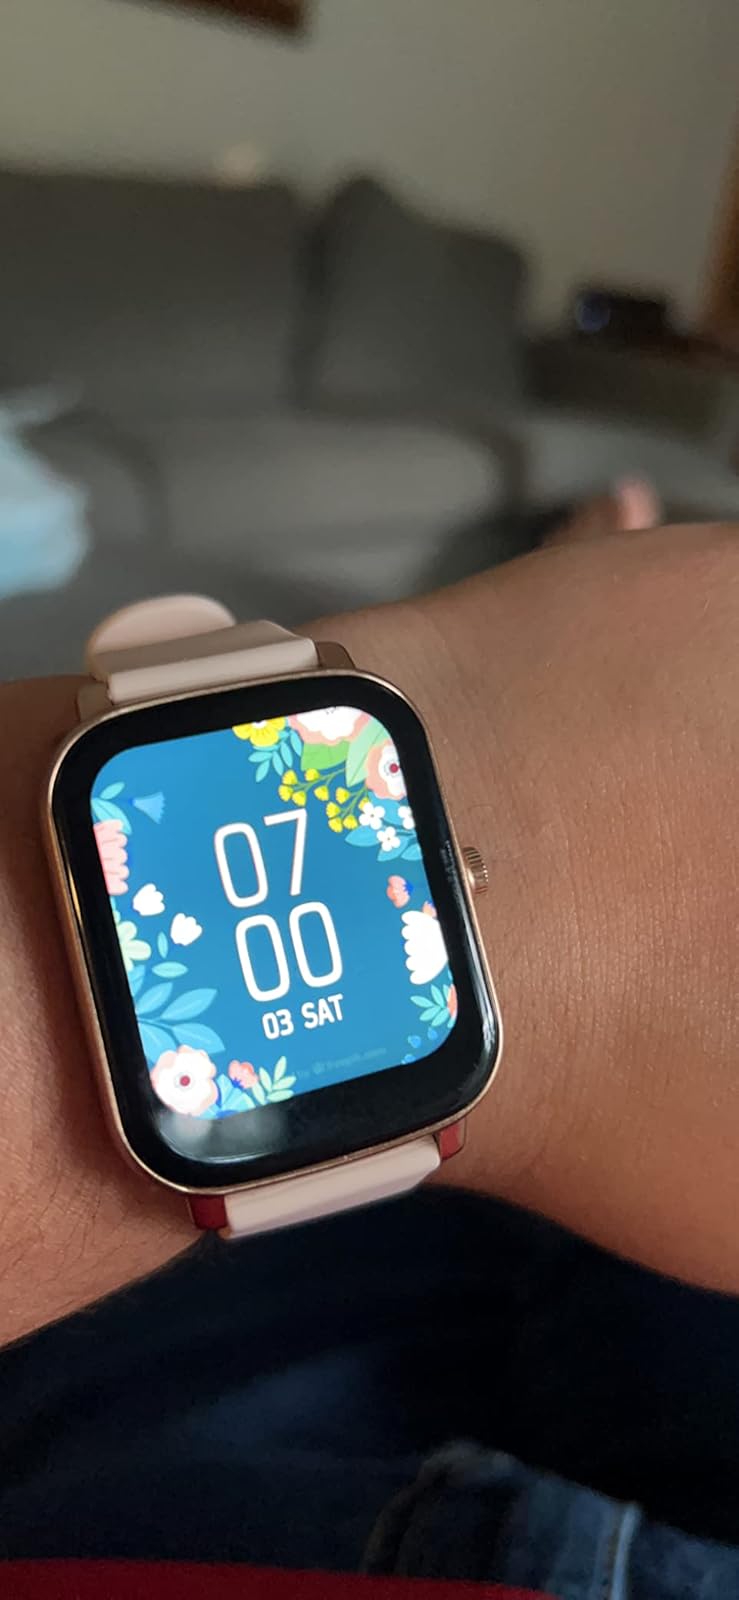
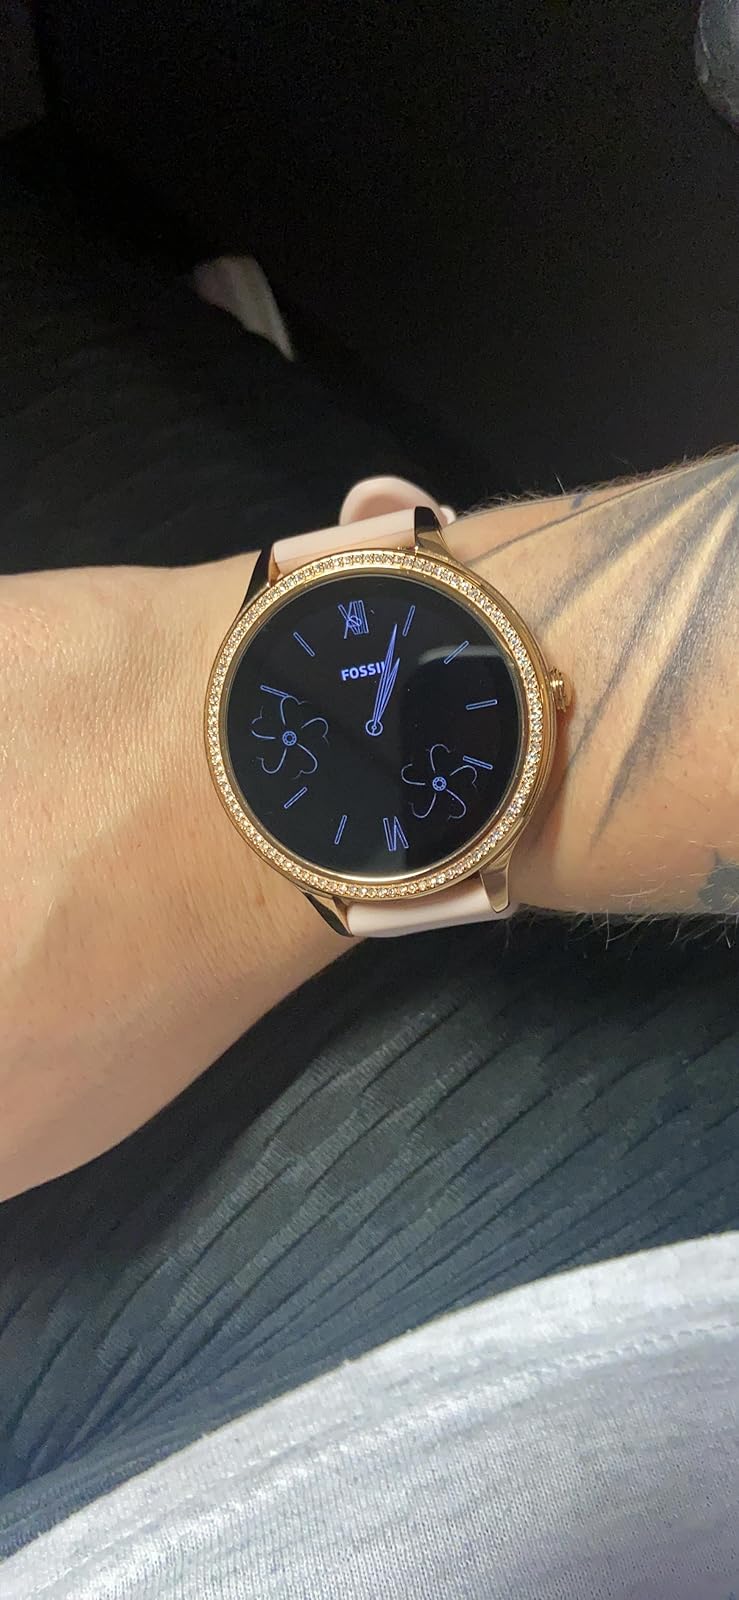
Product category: smartwatch
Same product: no